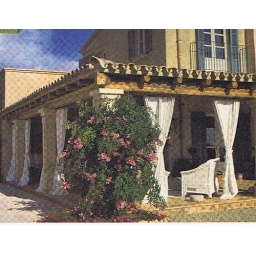
BEST for terraza and roof in front of sala; balconies in upper Bonus Room. Don't really need the curtains though.